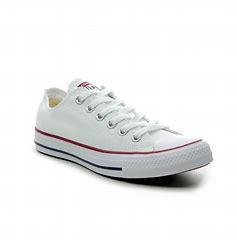
Brand: Converse
Model: All Star Ox